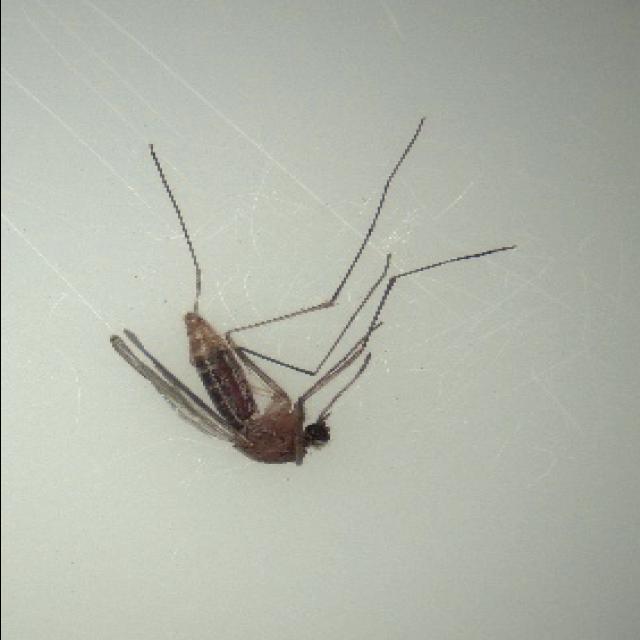
Species: culex_pipiens